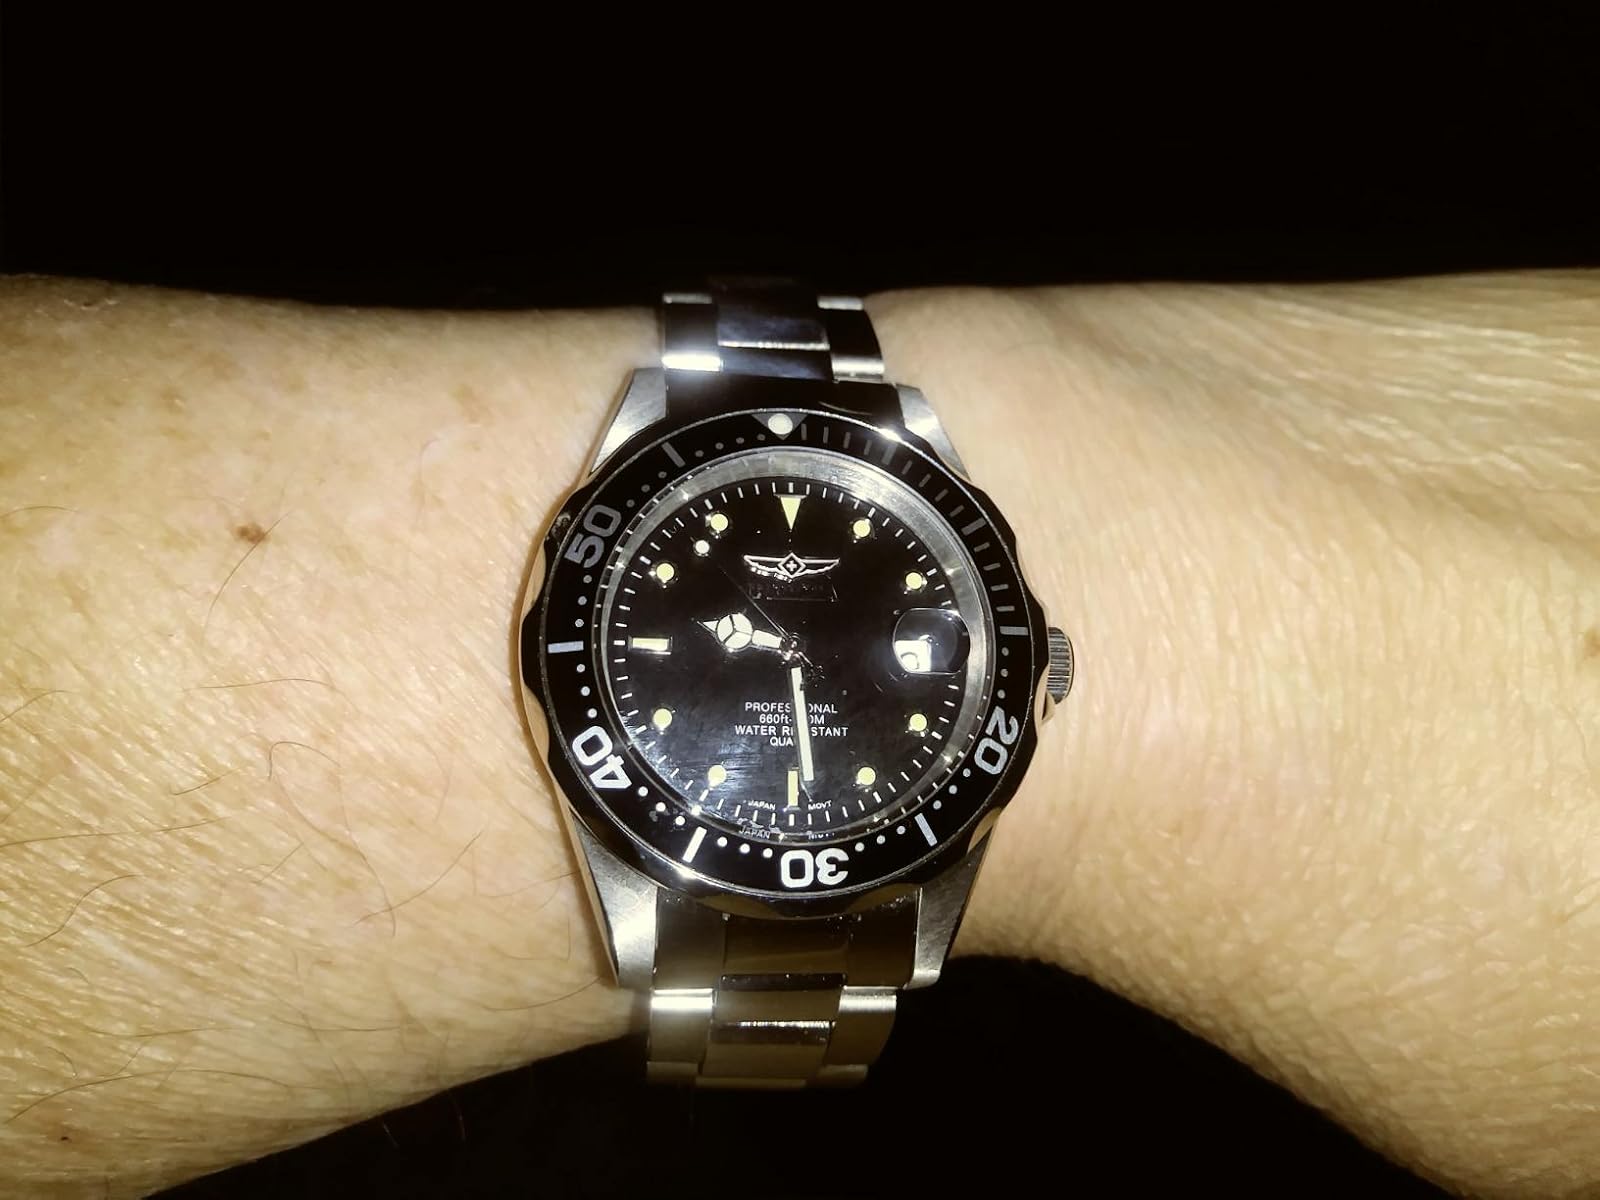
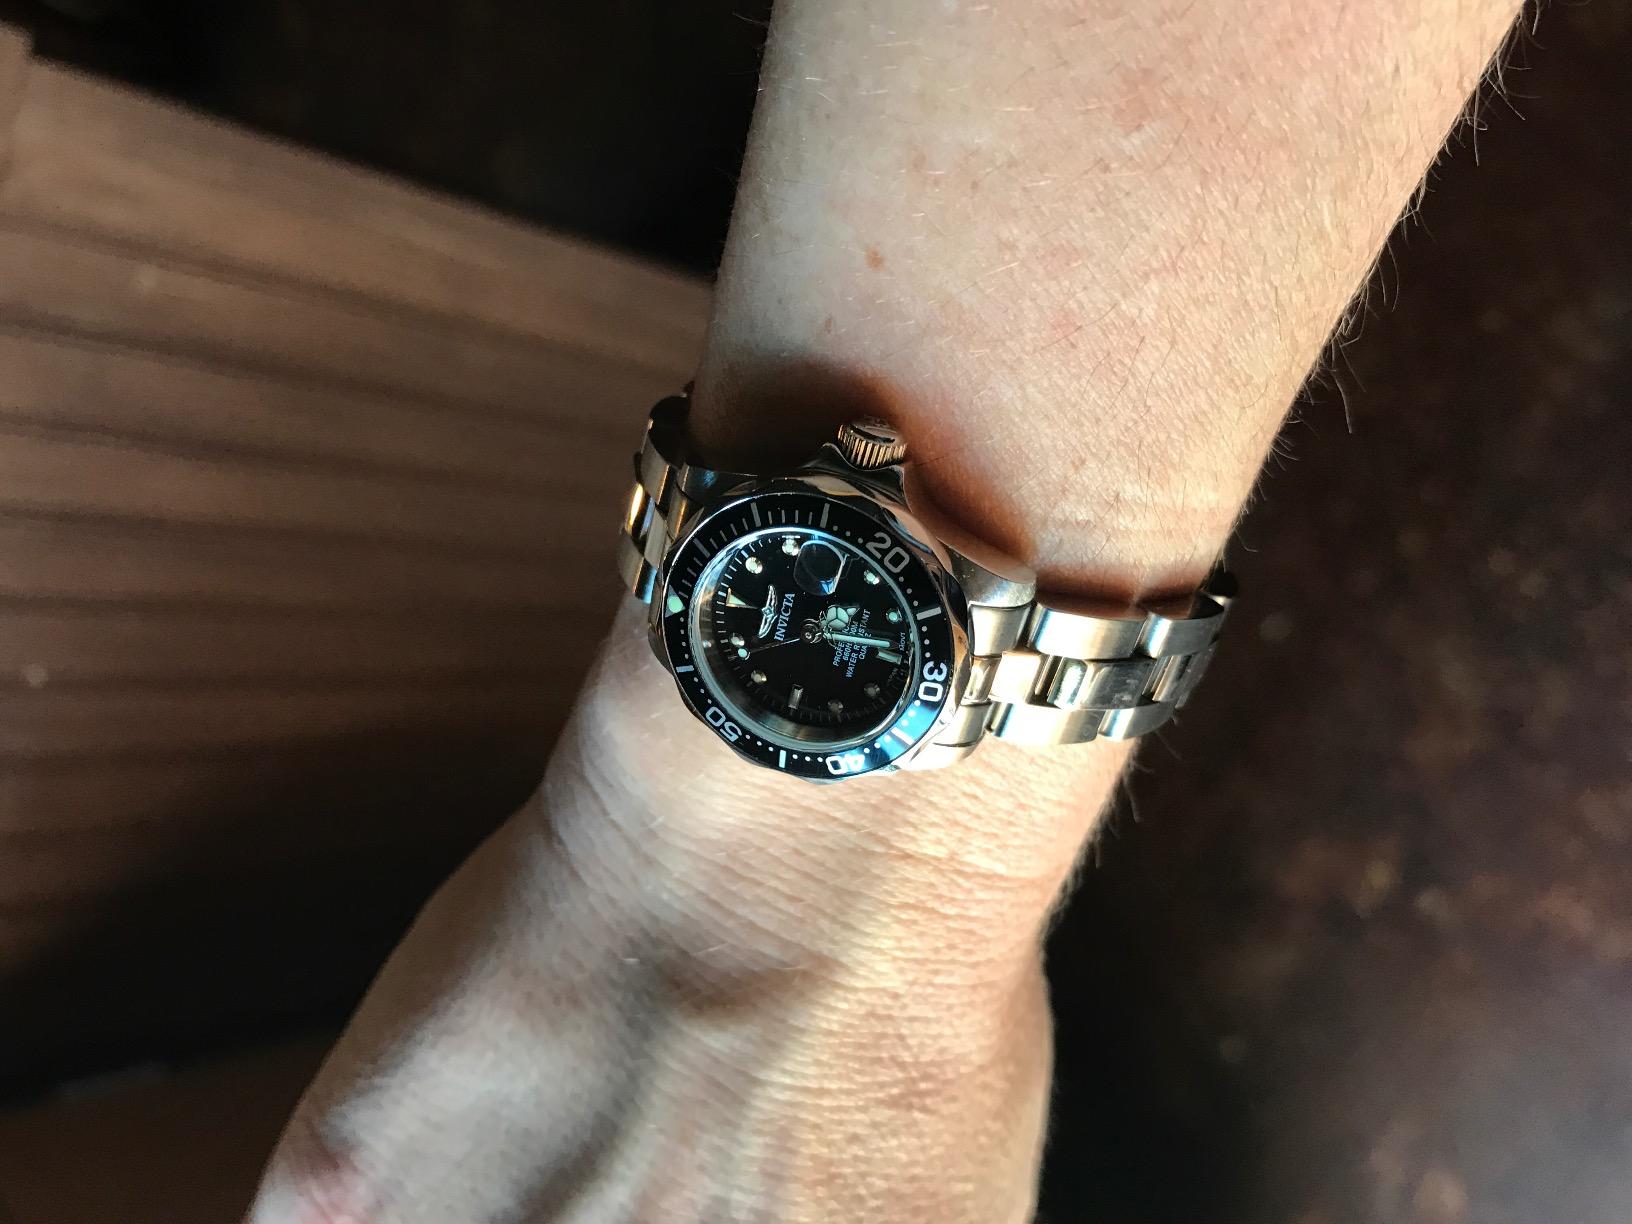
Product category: accessories_watch
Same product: yes